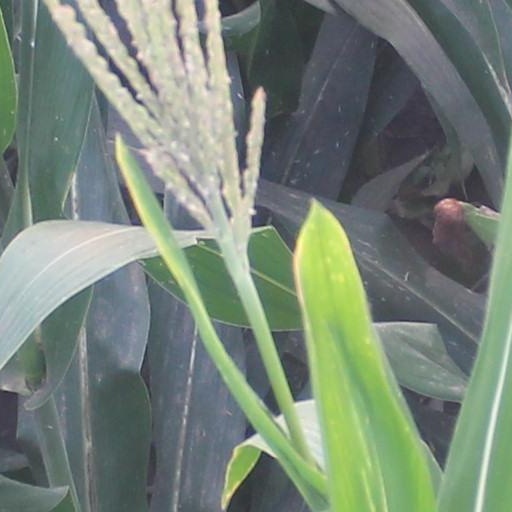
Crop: maize; corn